Imperial Russian Navy

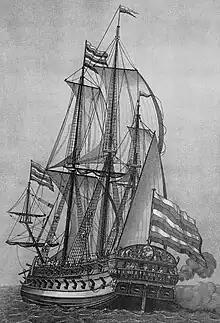
, flagship of the Azov flotilla until 1711

Under Tsar Mikhail I ("Mikhail Fyodorovich Romanov)", the first three-masted ships built within Russia were finished in 1636. Danish shipbuilders from Holstein built it in Balakhna according to contemporary European design. The ship was christened "Frederick"; during its maiden voyage on the Caspian Sea, the ship sailed into a heavy storm and was lost at sea.